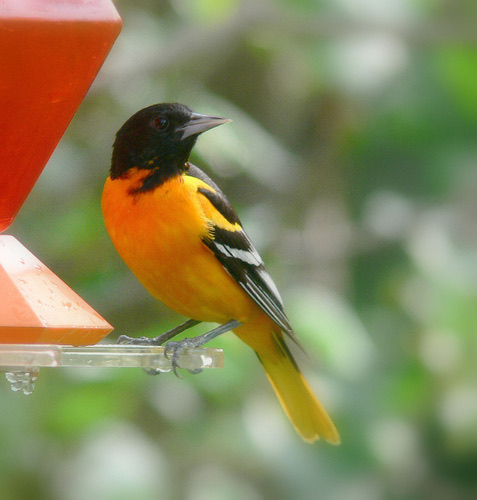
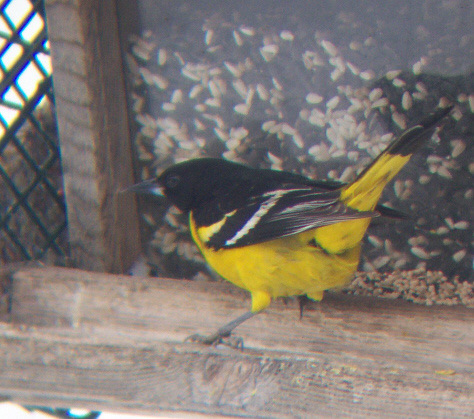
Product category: misc
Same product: yes